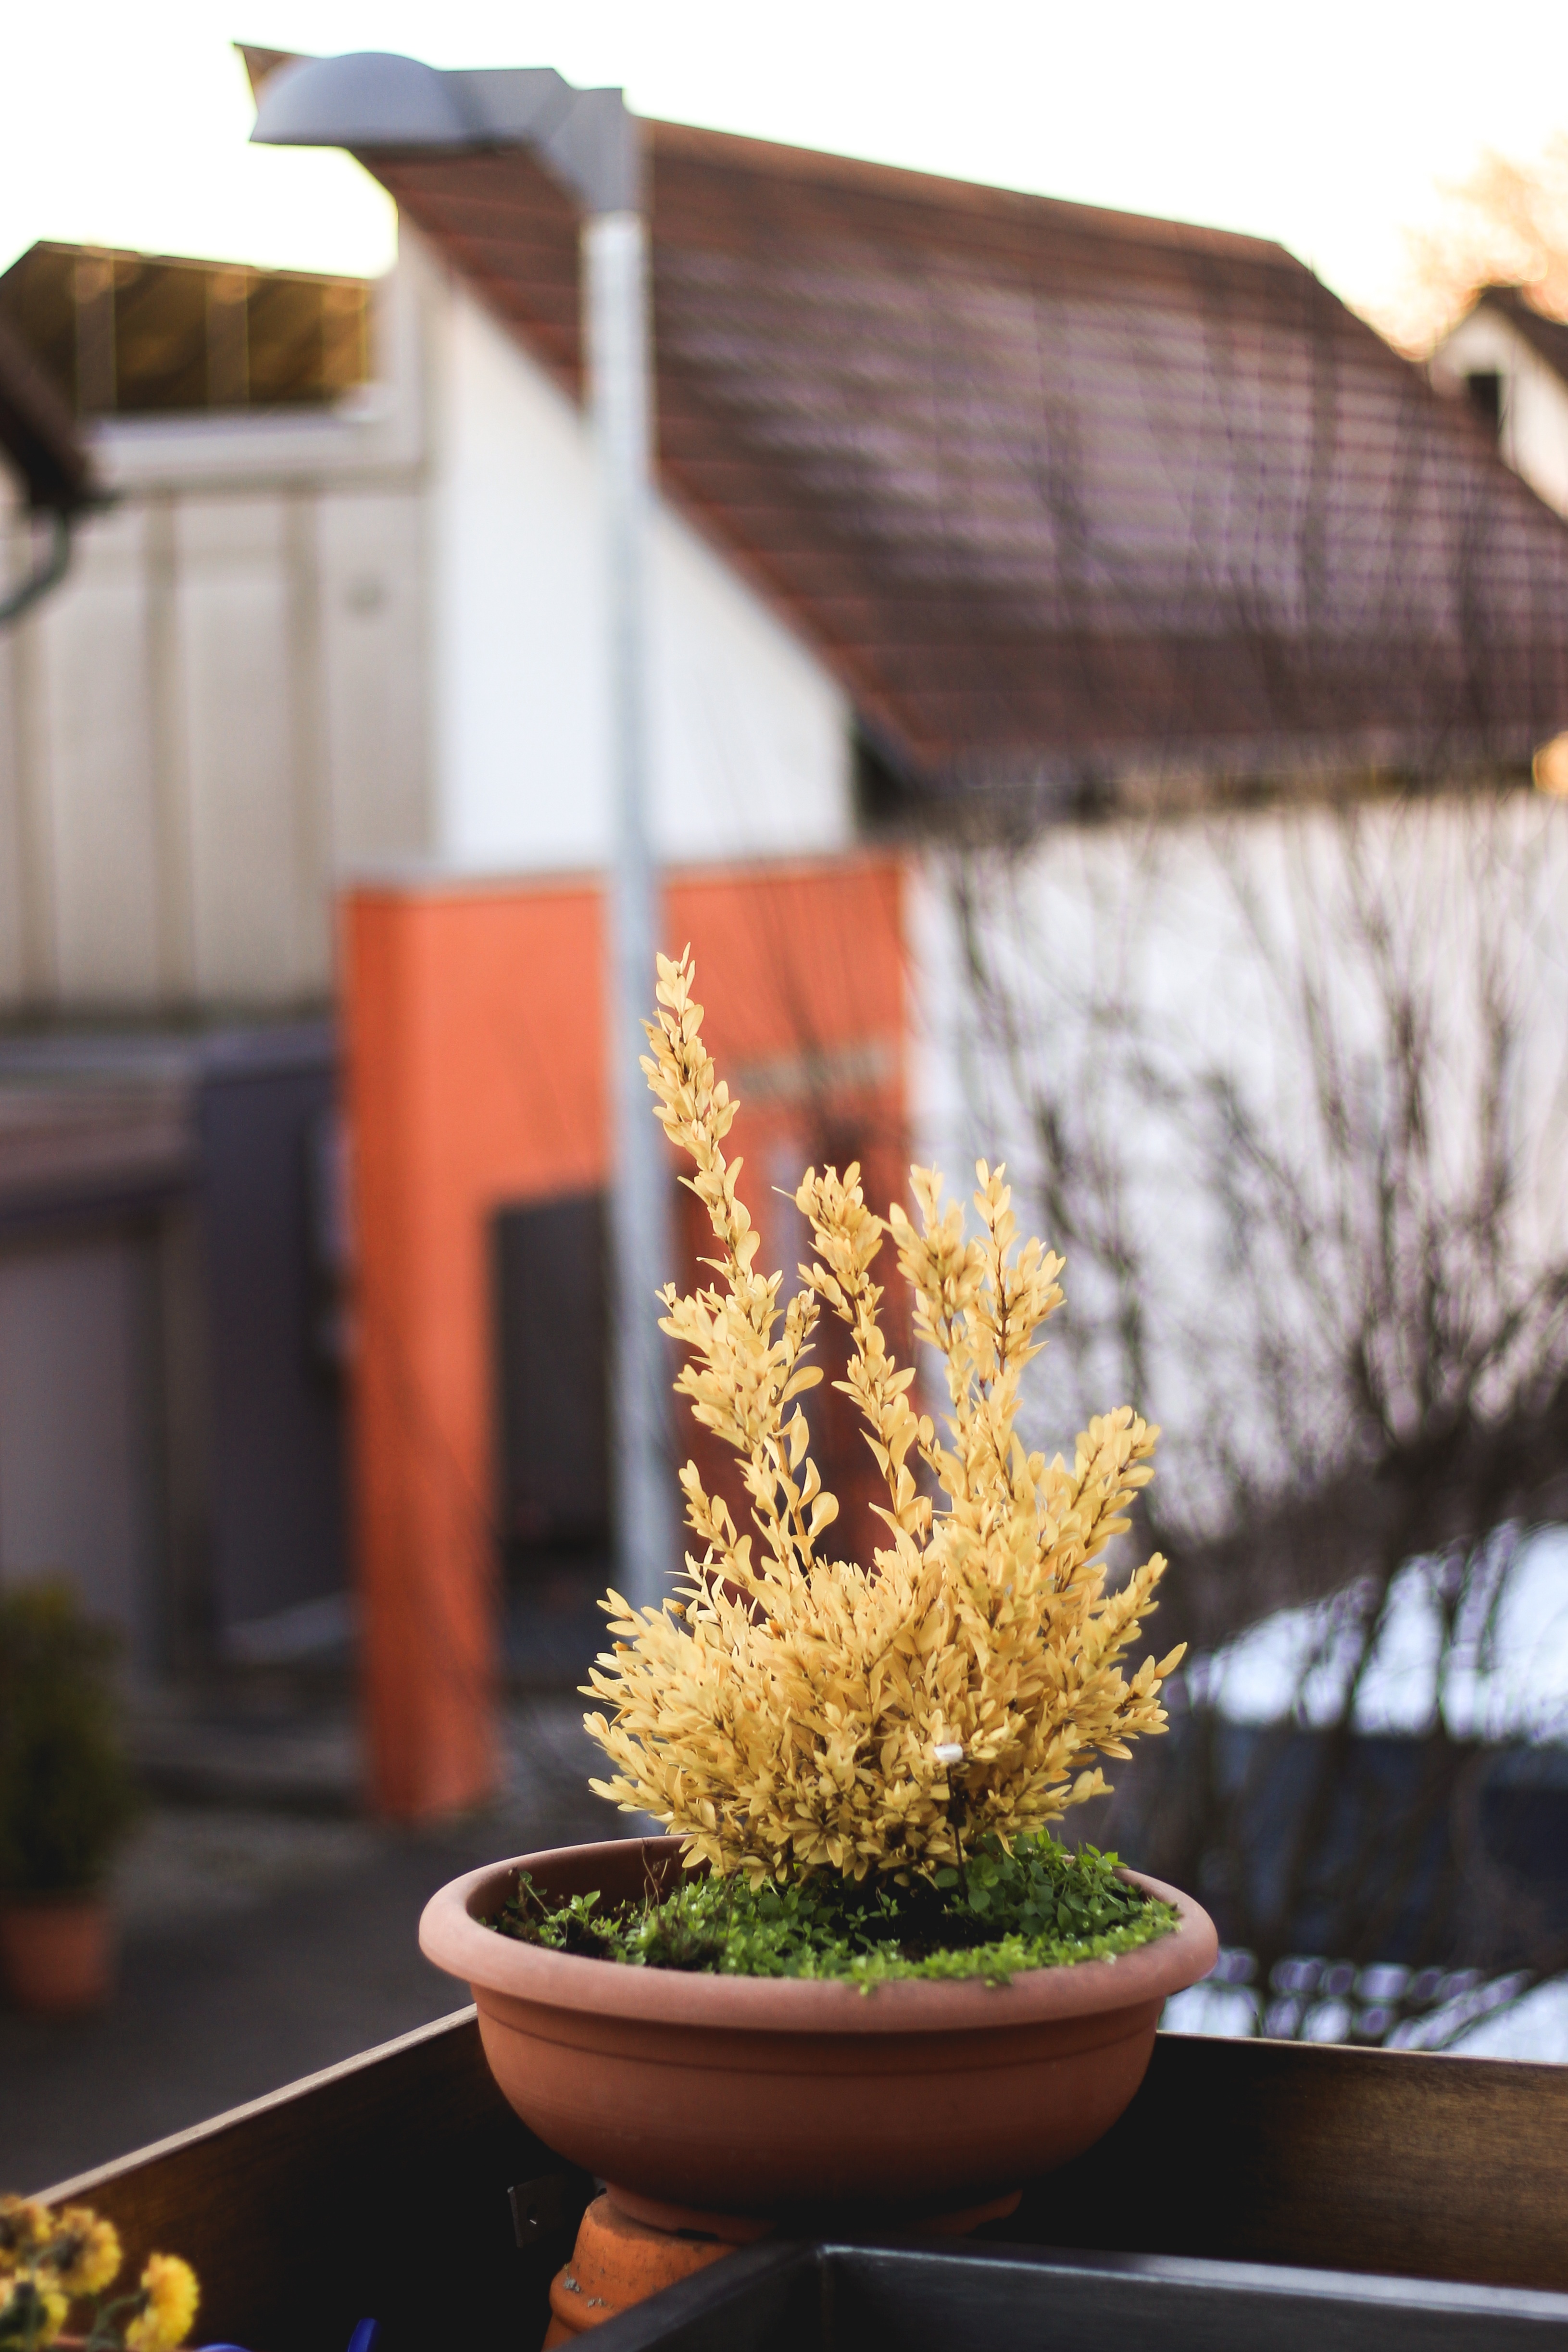
plant, wood, leaf, flower, spring, autumn, season